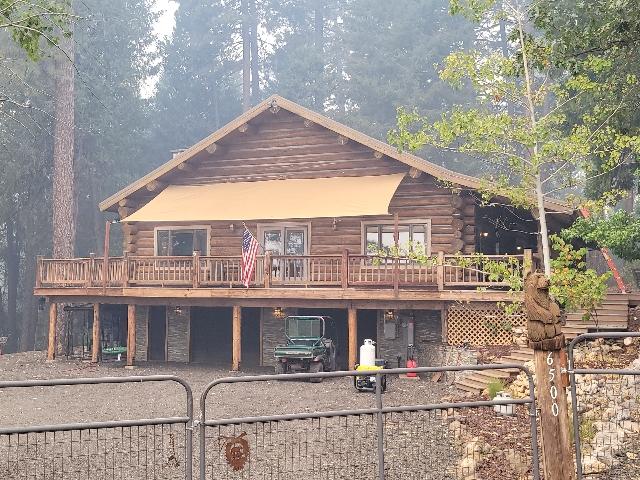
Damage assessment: no_damage